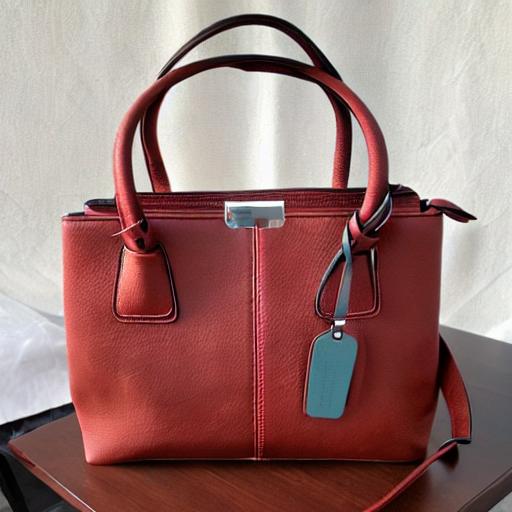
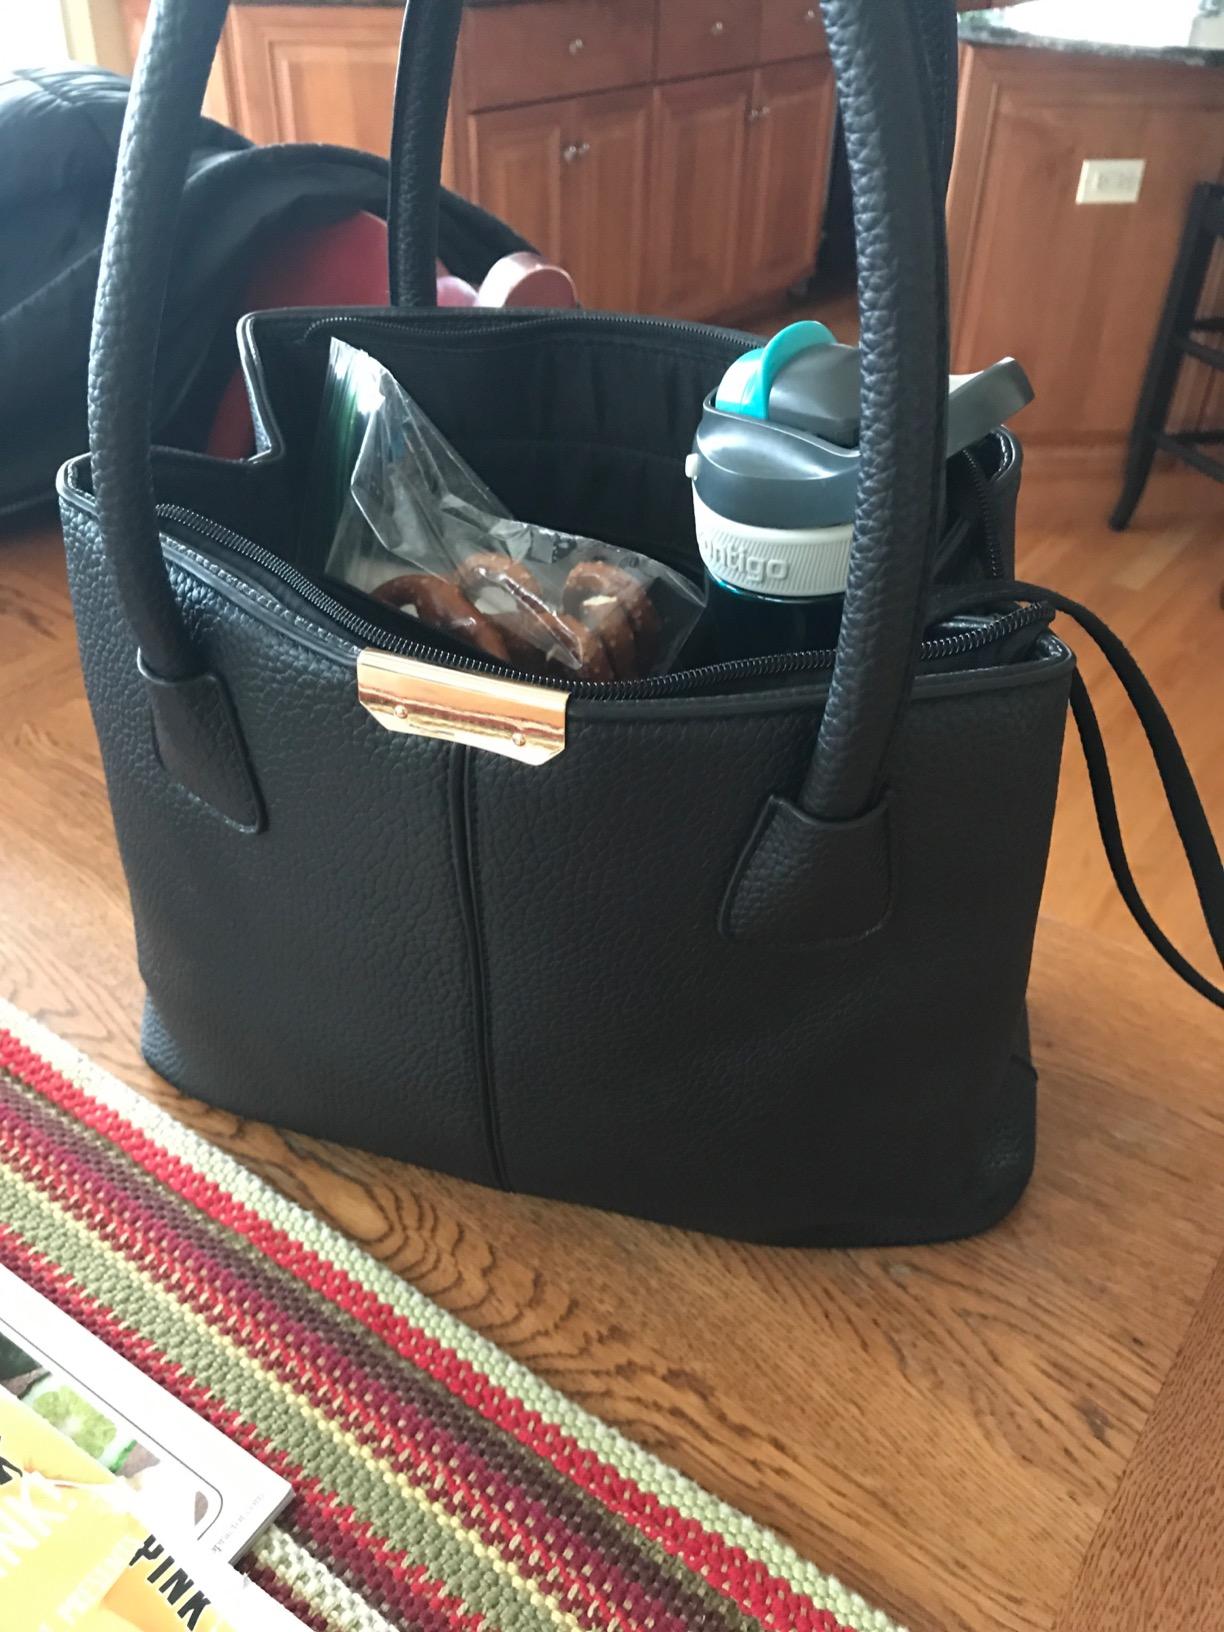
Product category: accessories_handbag
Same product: no